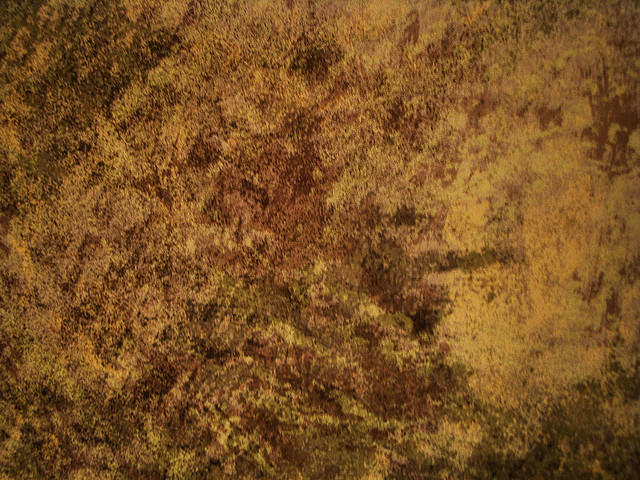
Texture: blotchy